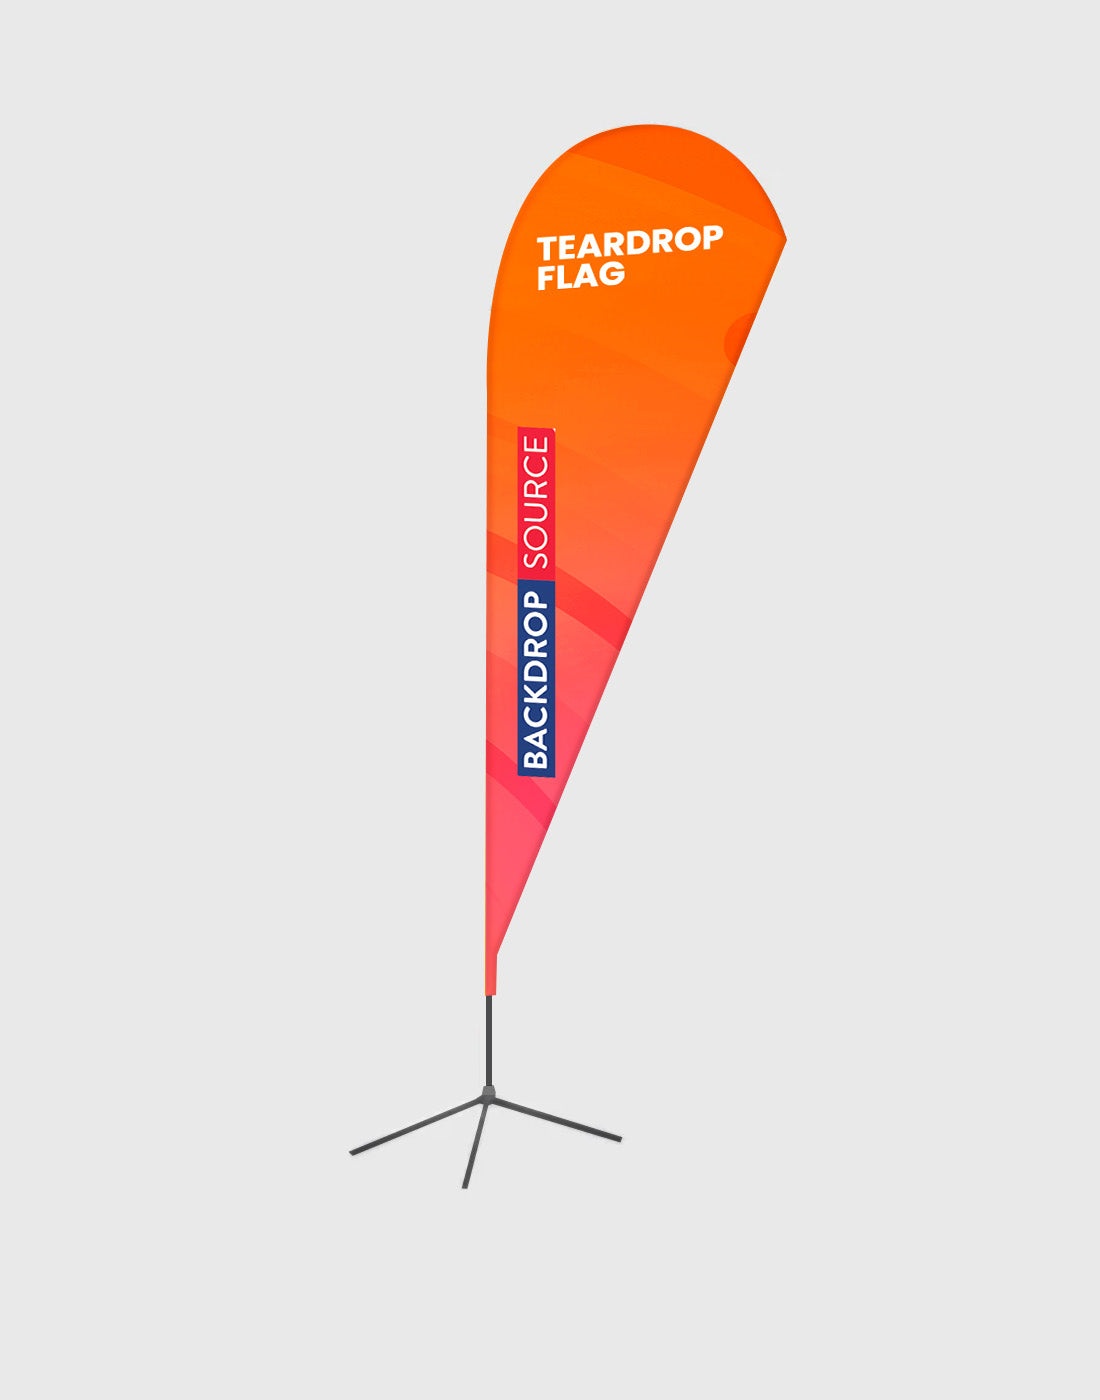
Teardrop Flag
Description Kit Includes Product Dimensions Assembly & Templates File Setup Teardrop Flag Highlights: Knitted polyester - 110gsm Floor standing Eco-solvent ink Lightweight and portable Dye sublimation print with CMYK The replacement flag is available at a low cost to replace with new artwork/design. Product Specifications: Hardware: Aluminum pole with fiberglass pole Base: S pike base/cross base Graphic: Knitted polyester - 110gsm Print Method: Dye Sublimation CMYK printing Carry Case: Soft Nylon Carry Bag Single side print - The backside of the flag will display a mirrored image with 60% visibility. Double side print - 2 separate images or the same image is printed and sewn together in-between the sides. Production & Delivery: Our production time on this product is 48hrs and for delivery 4-5 days. However, if you need it quickly please contact us. The replacement banner will be dispatched within 48hrs. Frames will be dispatched within 24hrs Warranty: This product comes with a standard 2-years warranty against Aluminum Frame for manufacturing defects. This warranty does not cover damages caused by accidents, abuse, or regular wear and tear. If the product is found to be defective, it will be repaired or replaced by Backdropsource. The final decision of replacement will be at the discretion of Backdropsource. Kit Includes: 1 x Aluminum pole with fiberglass pole 1 x Single or Double side printed Flag 1 x Spike base/cross base with water bag - If needed 1 x Soft Nylon Carry Bag Optional Accessories: Table covers and Runners Media wall Counters Led Lights Hard carry bag Size can be customized as per your requirement. Contact us Size: 9ft L Printing size: 66.9 inch x 29.5 inch Package Dimension: 40.4 inch x 9 inch x 6.2 inch Package Weight: 8.8 lbs Size: 11.5ft L Printing size: 80.7 inch x 37.4 inch Package Dimension: 48 inch x 9 inch x 6.2 inch Package Weight: 10 lbs Size: 15ft L Printing size: 104.3 inch x 43.3 inch Package Dimension: 48 inch x 9 inch x 6.2 inch Package Weight: 11 lbs Size: 18ft L Printing size: 141.7 inch x 43.3 inch Package Dimension: 48 inch x 9 inch x 6.2 inch Package Weight: 13.2 lbs Just in case, you want to give us your own designs, we accept them when it meets the following specifications: File Formats: .eps, .png, .jpg, .bmp, .gif, .psd, .cdr, .pdf, .tif, .tiff, .ppt ,.ai Artwork: Any size of your choice Font format: No bleed, no crop marks, only outlines fonts File: If Photoshop, please provide a flattened file only Resolution: 150 dpi resolution at 100% of the final print size File Size: For uploading via the website, please ensure that the file size remains below 50 MB. If the file size exceeds 50 MB, kindly utilize file-sharing systems such as WeTransfer, Dropbox, Google Drive, etc to upload the file and share the URL with us. We also offer free design services. Feel free to email us your designs or thoughts, and we will be happy to replicate them for you. You can reach us ID: shopemail .
Brand: RD
Category: Business & Industrial > Advertising & Marketing > Trade Show Displays > Banner Stands